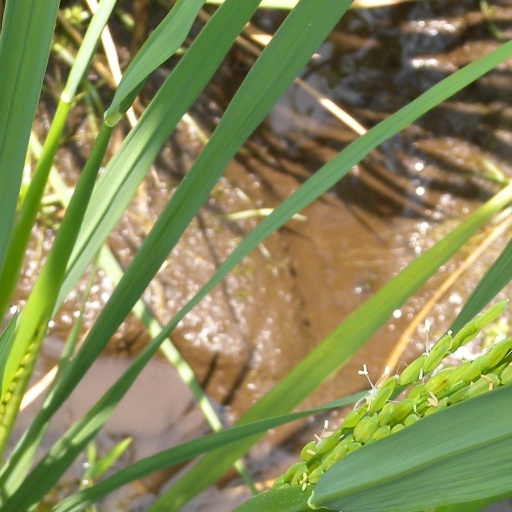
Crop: rice